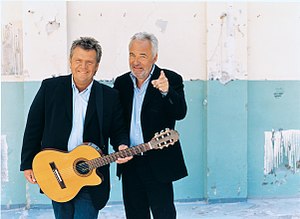
Brødrene Olsen
"""Noller"" (venstre) og Jørgen (højre)"
Dansk registrering kunstnere Niels og Jørgen Olsen.
Brødrene Olsen er en dansk pop/rock-duo, der består af Jørgen Olsen og Niels "Noller" Olsen, begge fra Odense. Brødrene dannede deres første band i 1965, men professionelle dou var først i 1972. De har medvirket i Dansk Melodi Grand Prix i alt 9 gange, og opnåede at vinde først den danske konkurrence og herefter Eurovision Song Contest 2000, med deres sang "Fly on the Wings of Love". De blev et stort hit i hjemlandet og de engelsktalende lande. I alt har Brødrene Olsen solgt 3.500.000 albums og 1.500.000 singler.